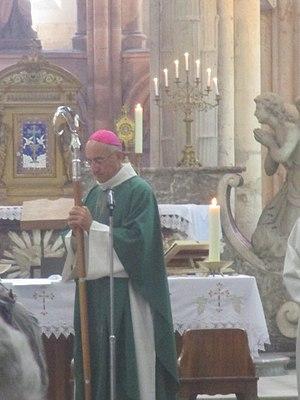
Mgr Giraud le 3 septembre 2017 en l'église de Villeneuve-sur-Yonne.